Boven Merwede

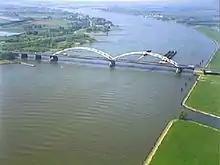
Boven Merwede

The Boven Merwede ("Upper Merwede") is a stretch of river in the Netherlands, mainly fed by the river Rhine. The Afgedamde Maas river joins the Waal at Woudrichem to form the Boven Merwede, which at Hardinxveld-Giessendam splits into the Beneden Merwede river on the right and the Nieuwe Merwede river on the left. Its length is . The Merwede is part of the main shipping route between Rotterdam and Germany.